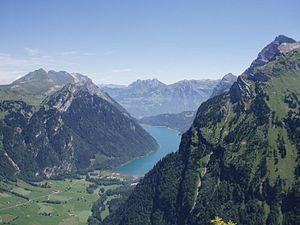
Le canton de Glaris est un canton de Suisse, dont le chef-lieu est Glaris.